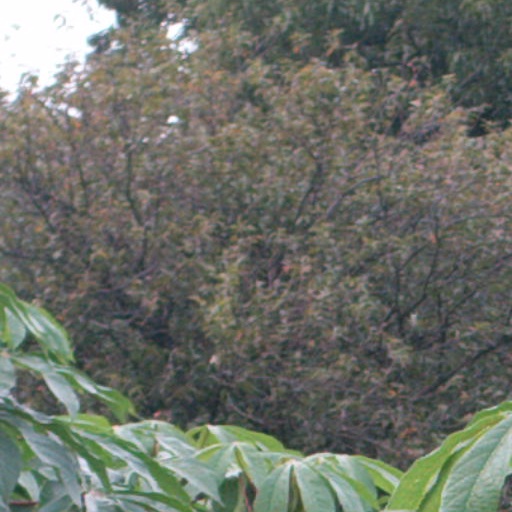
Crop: cassava